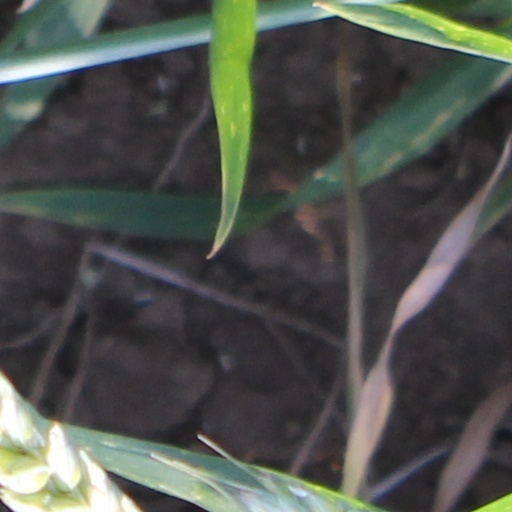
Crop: wheat